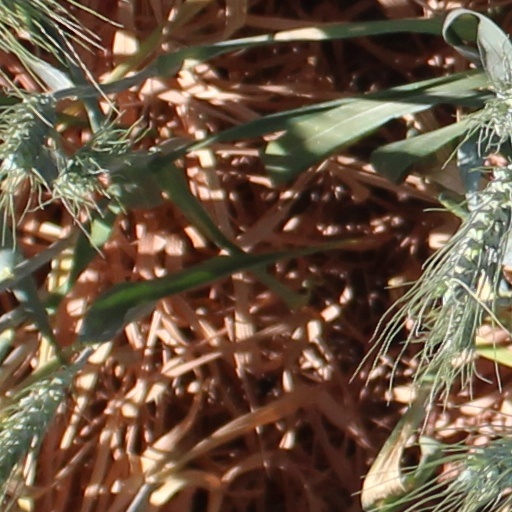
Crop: wheat